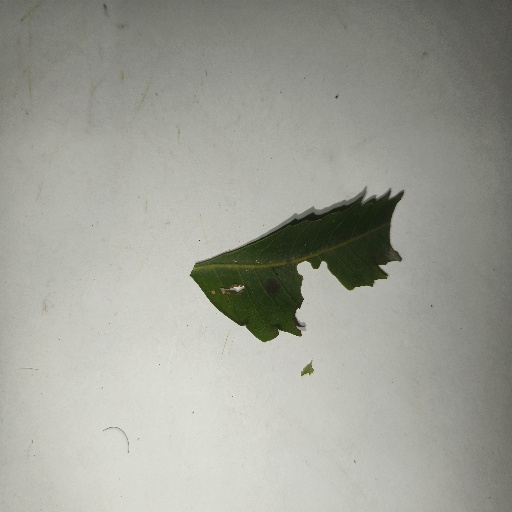
Species: Neem
Leaf condition: Shot Hole Leaf